Shanghai High School

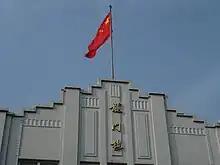
Picture of Longmen Building and Chinese Flag.

The campus is located on 989 Baise Road, Xuhui District, Shanghai, China. The campus covers 340 mu or about 56 acres.